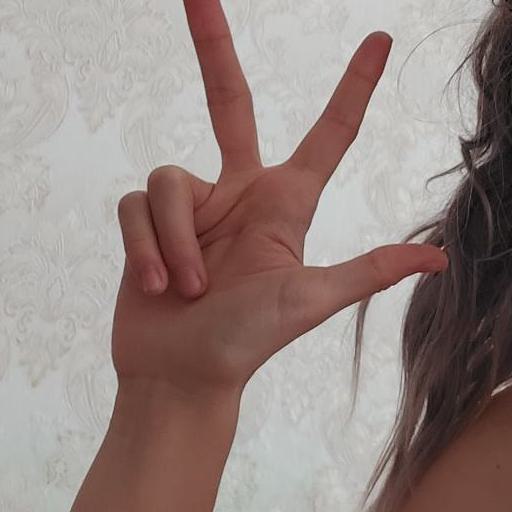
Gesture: three2